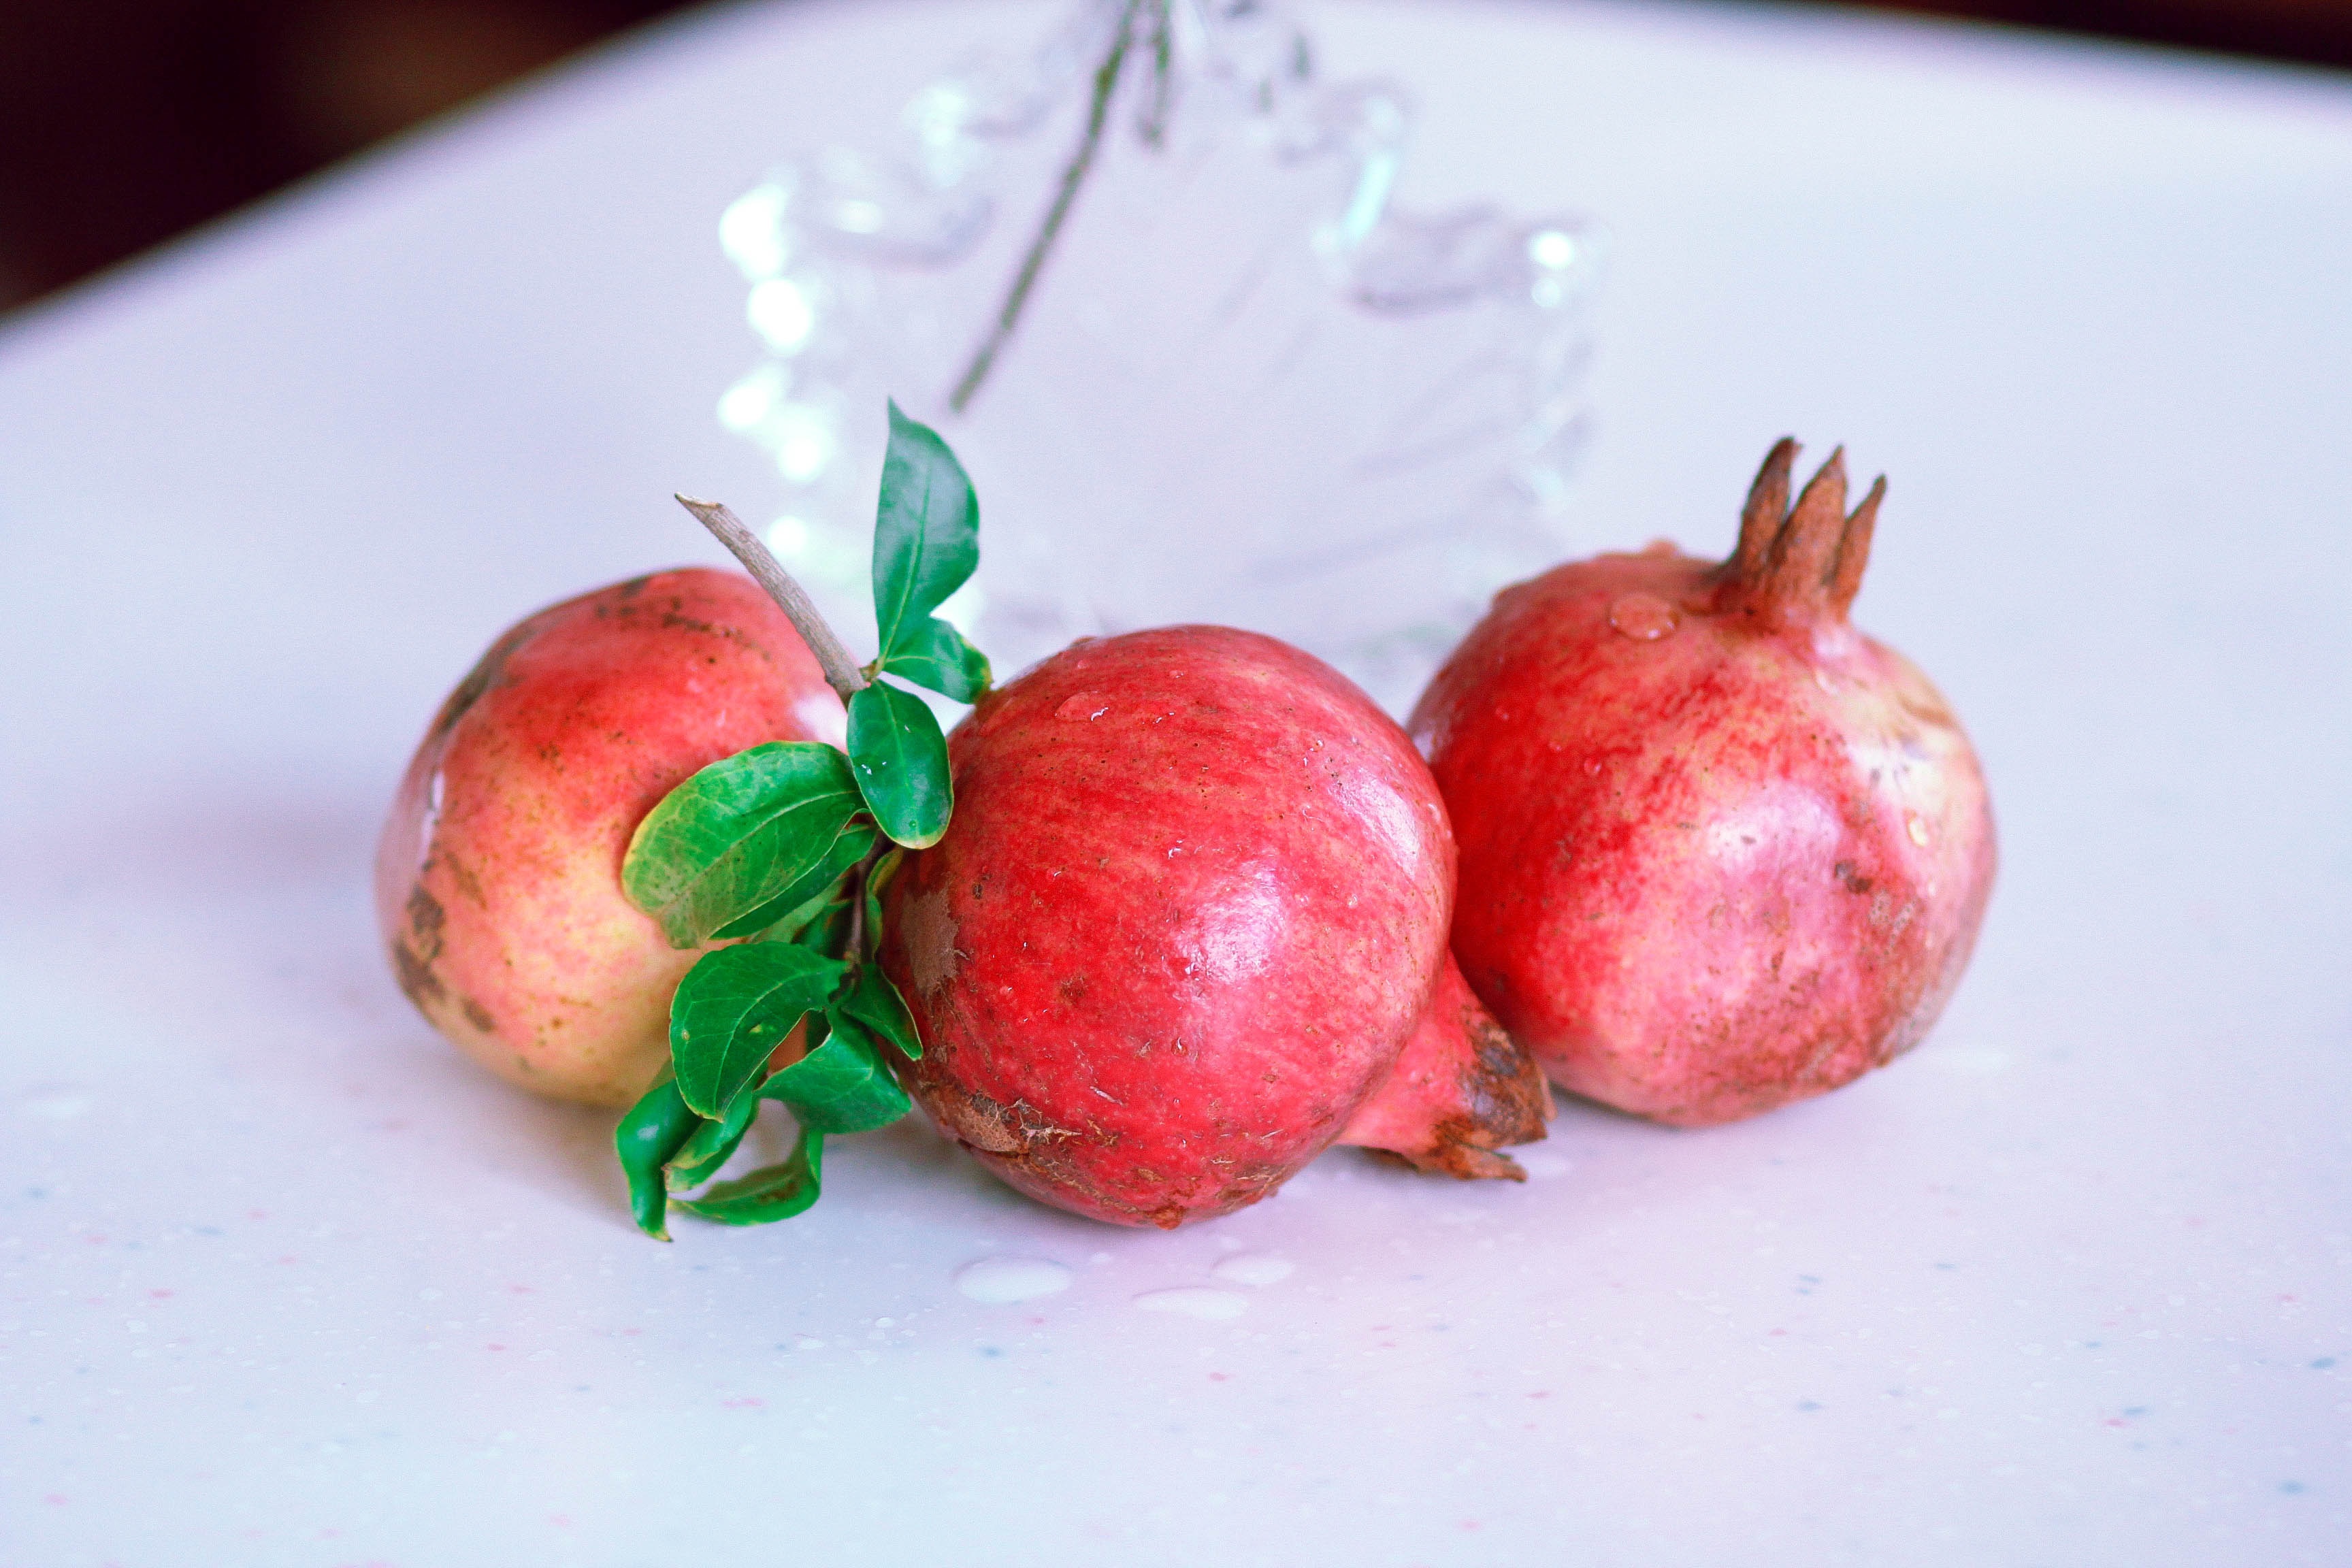
plant, fruit, food, red, produce, vegetable, still life, pomegranate, radish, flowering plant, land plant